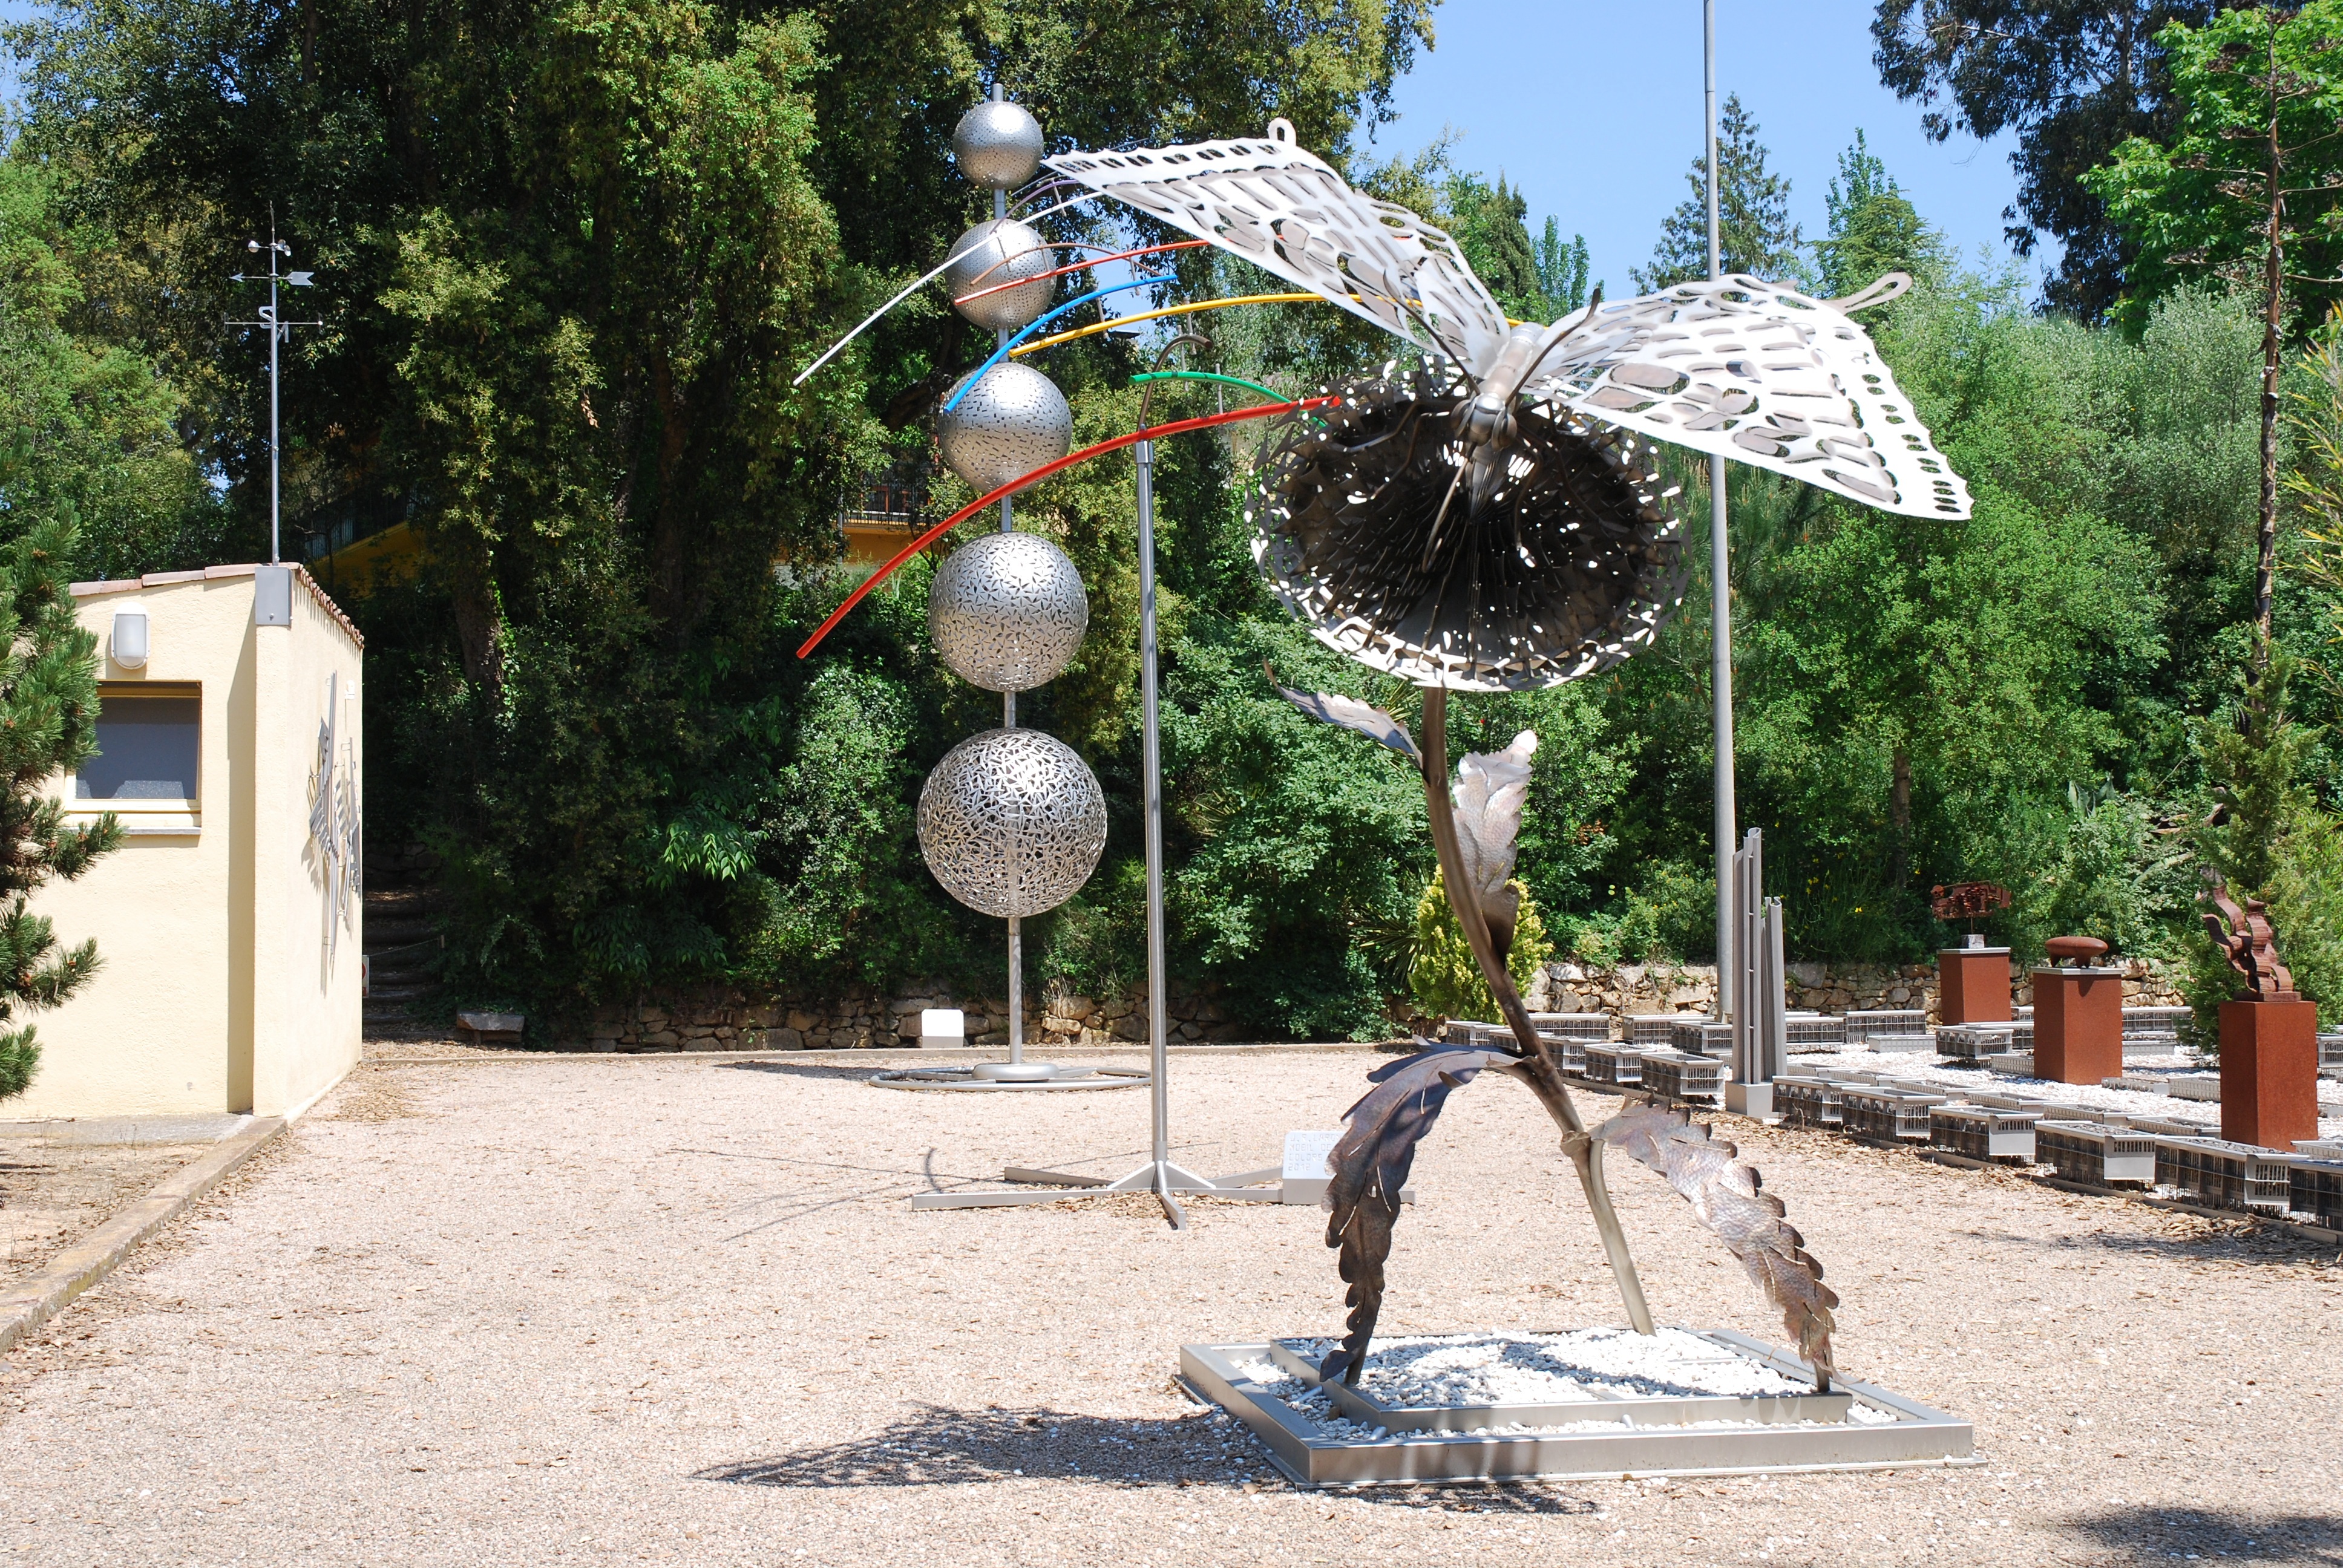
man, flower, monument, travel, park, artist, garden, sculpture, outside, art, spain, playground, bowls, parasols, sculpture metal